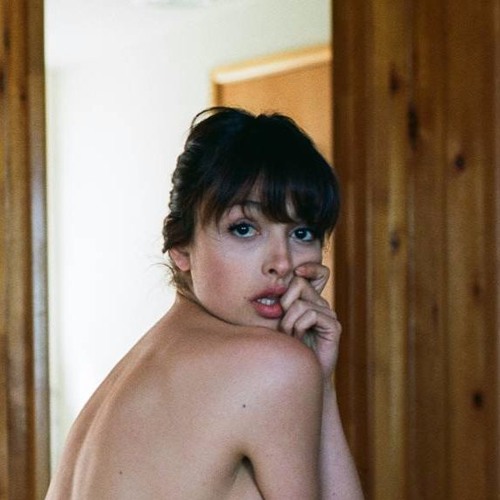
Gender: women